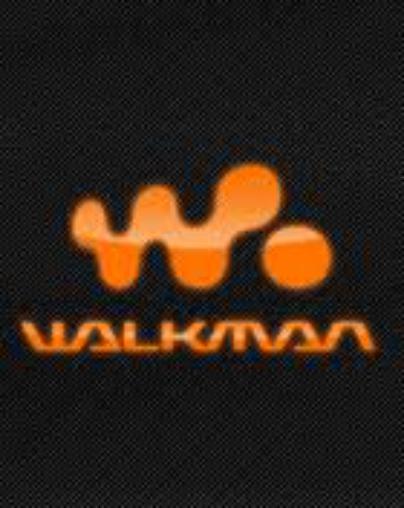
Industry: Electronic